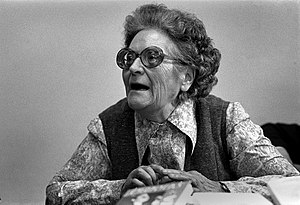
Federica Montseny
Federica Montseny i Mañé var en spansk anarkist og intellektuel, der var sundhedsminister i den anden spanske republik. Hun er desuden kendt som digter, roman- og børnebogsforfatter, og som fortaler for anarka-feminisme og anarko-naturisme.